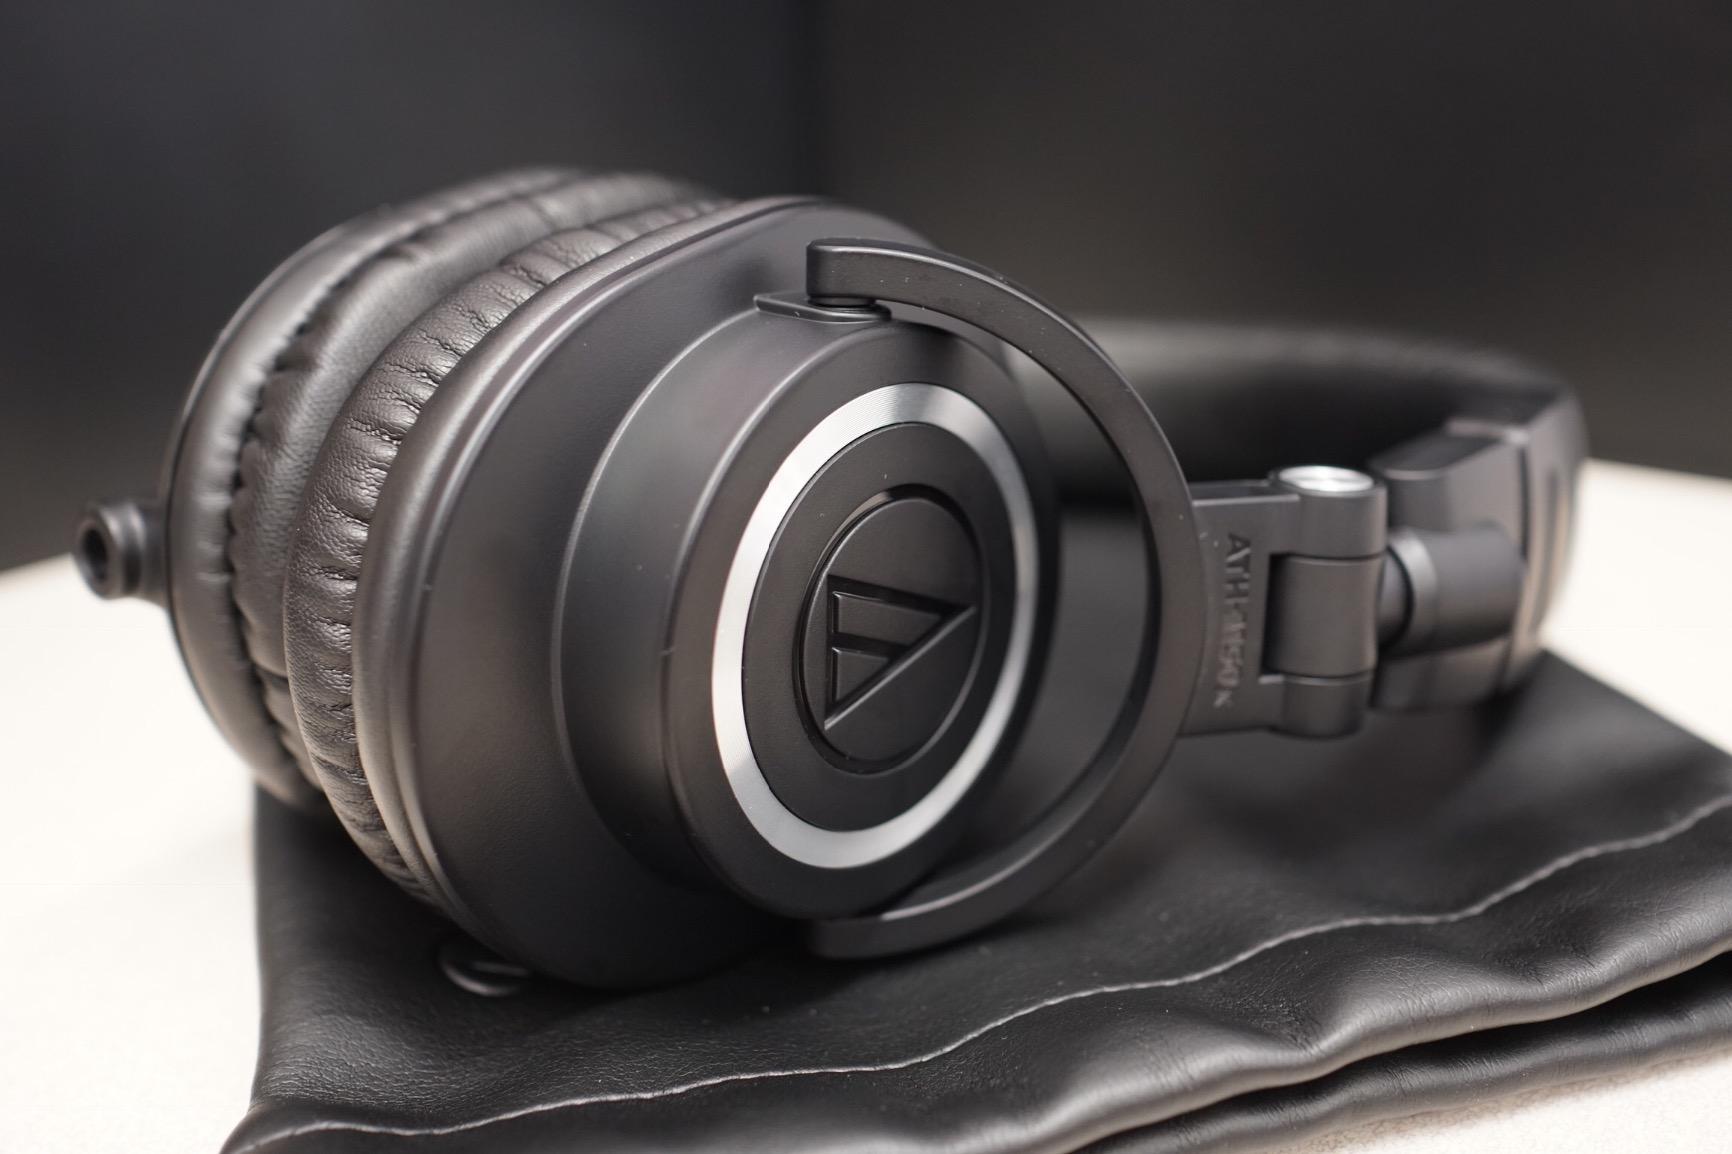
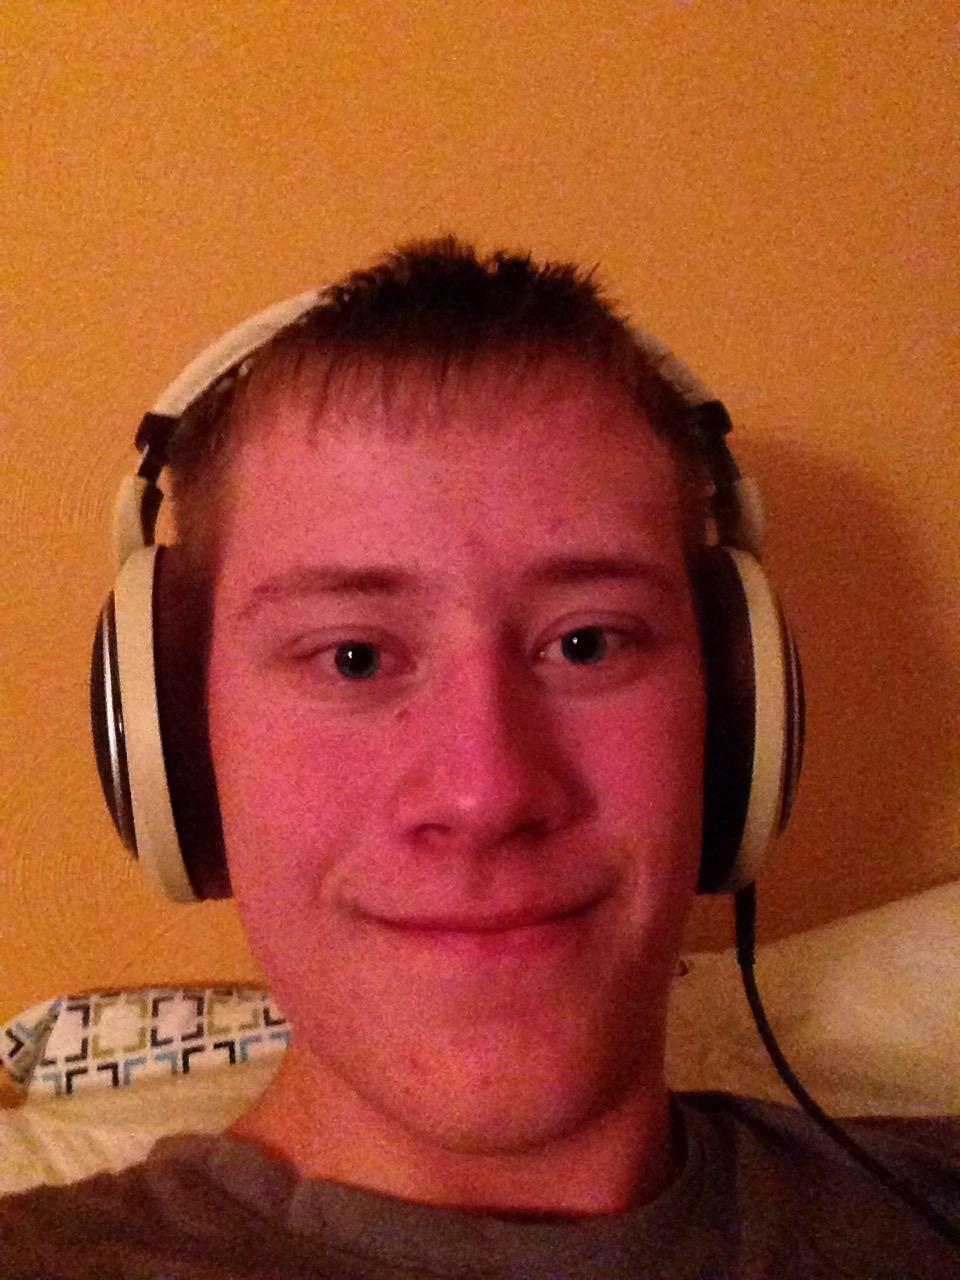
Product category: headphones
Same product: no